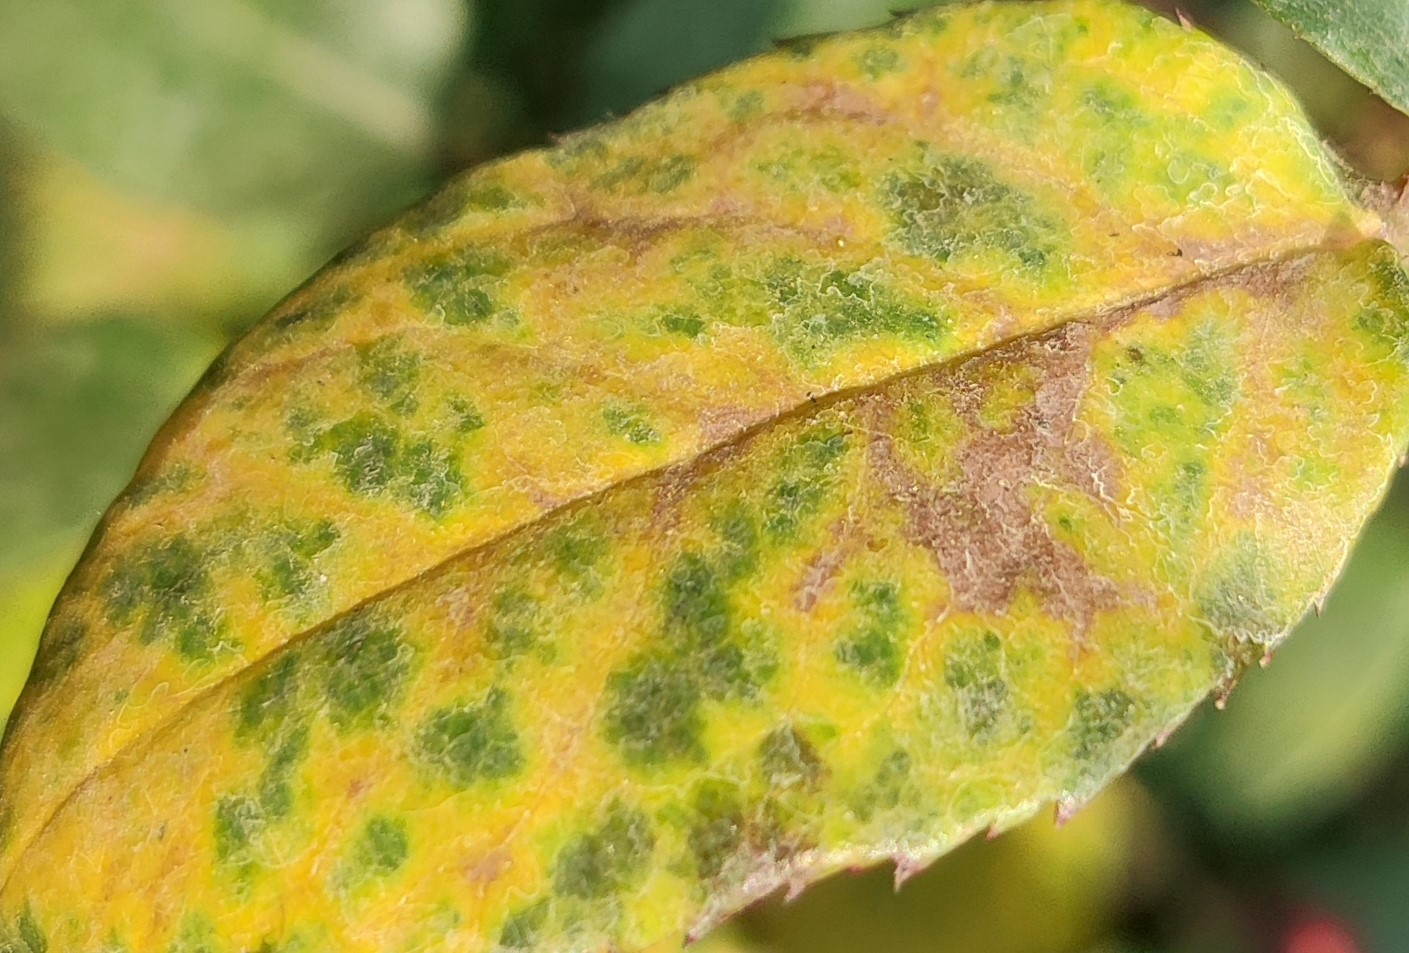
Label: Downy Mildew